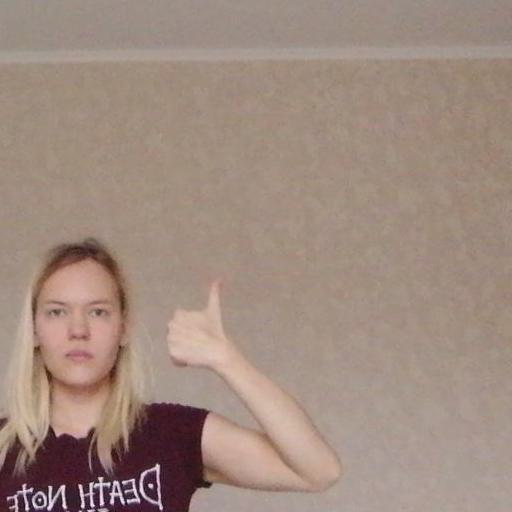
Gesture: like